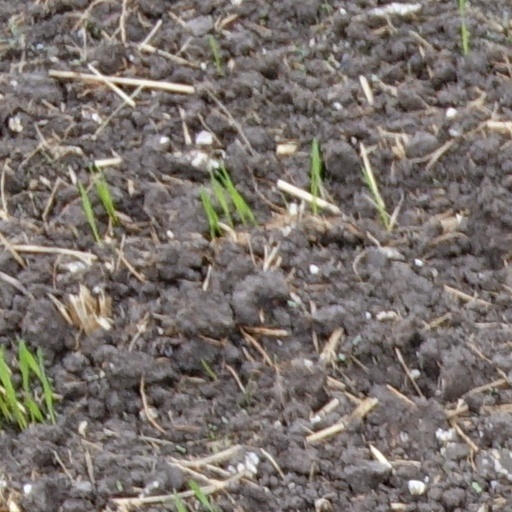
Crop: wheat